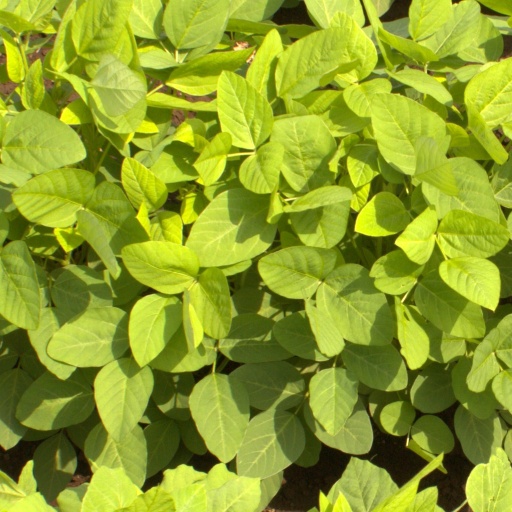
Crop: soybean